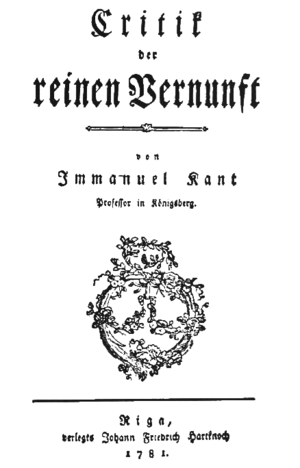
Le bonheur est un état ressenti comme agréable, équilibré et durable par quiconque estime être parvenu à la satisfaction de ses aspirations et désirs et éprouve alors un sentiment de plénitude et de sérénité.
La Critique de la raison pure, en allemand, Kritik der reinen Vernunft, est une œuvre d'Emmanuel Kant, publiée en 1781 et remaniée en 1787. Elle est considérée comme son œuvre majeure, la plus lue, peut-être la plus difficile, commentée, étudiée et la plus influente. Incomprise à son origine, elle donna rapidement prise à une littérature de controverse. Après la première parution, Kant continua à tenter de clarifier la problématique qui la portait, celle des limites de la raison. Elle donna lieu notamment, à un autre ouvrage intitulé Les Prolégomènes à toute métaphysique future, ce qui lui permit de mener à bien une refonte de son maître ouvrage dans une seconde édition, enrichie d'une nouvelle préface, en 1787.